Martin de Bervanger

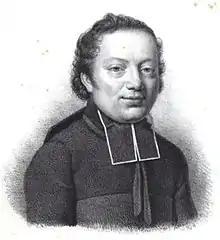

Martin de Bervanger (May 15, 1795 – 1865) was a French priest, founder of charitable institutions including the Parisian Institution Saint-Nicolas. He was born in Sarrelouis, and died in Paris.